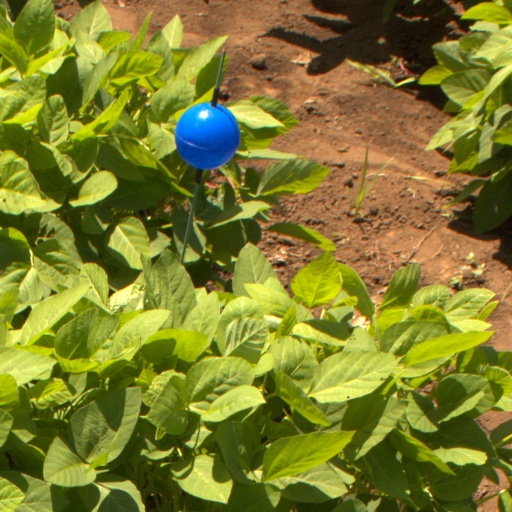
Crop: soybean